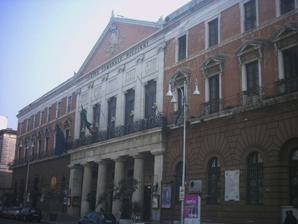
Building: Teatro Piccinni
Country: Italy
Year built: 1854
This article is about the Italian theatre. For other uses, see Piccinni . This article relies largely or entirely on a single source . Relevant discussion may be found on the talk page . Please help improve this article by introducing  citations to additional sources . Find sources: "Teatro Piccinni" – news · newspapers · books · scholar · JSTOR ( July 2011 ) The Teatro Piccinni Teatro Piccinni is a theatre in the city of Bari , Apulia on the east coast of Italy . It was founded in 1854 and opened on 30 May of that year. It was named in honor of eighteenth-century composer Niccolò Piccinni who was born in Bari. References